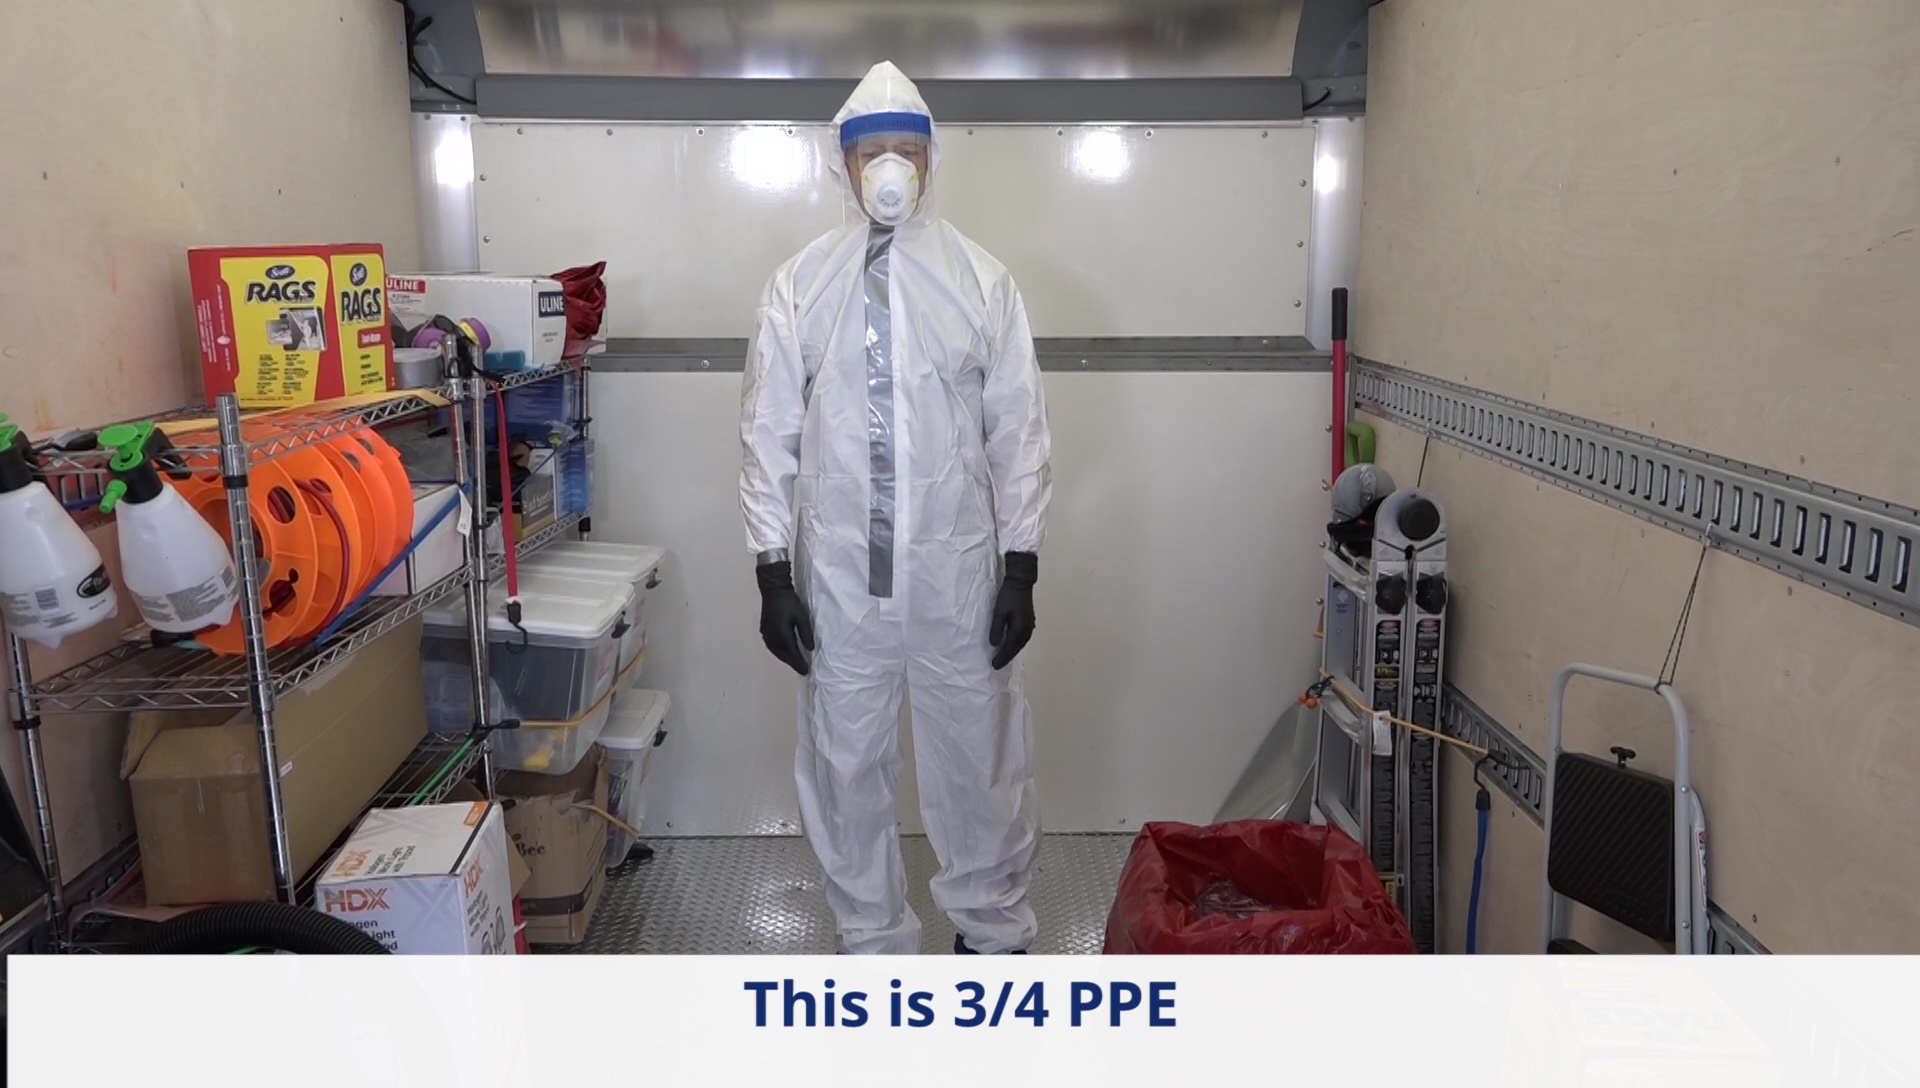
Objects detected:
Mask
Face_Shield
Gloves
Gloves
Coverall